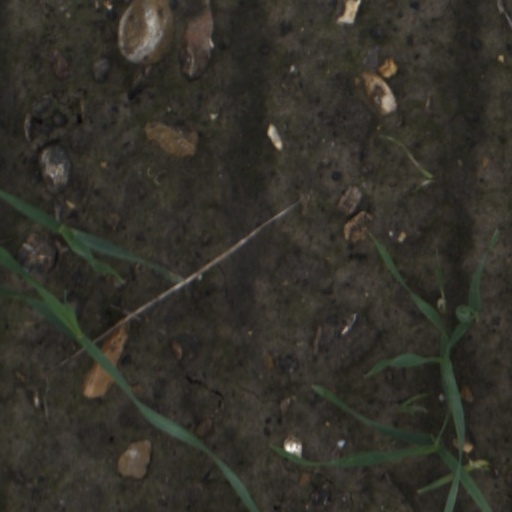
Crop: wheat